Razmnama

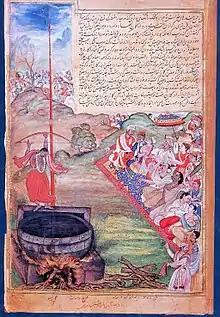
Arjuna hits the target by artist Daswant and kesho from the Jaipur copy of Akbar.

In 1582 an order was passed to translate the "Mahabharata" into Persian. The translation work of the "Mahabharata," which has one lakh (100,000) Shlokas, was carried out during the period 1584–1586. Some copies contain this inscription: